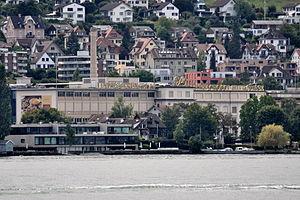
Cette liste présente les biens culturels d'importance nationale dans le canton de Zurich. Cette liste correspond à l'édition 2009 de l'Inventaire Suisse des biens culturels d'importance nationale pour le canton de Zurich. Il est trié par commune et inclus : 204 bâtiments séparés, 66 collections, 50 sites archéologiques et trois cas particuliers.
Lindt & Sprüngli AG est un fabricant de chocolat ayant son siège social à Kilchberg dans le canton de Zurich en Suisse.